Deinotherium

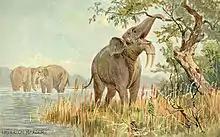
Historic illustration of "Deinotherium" by Heinrich Harder

Throughout the long history of deinotheriid research, 31 species have been described and assigned to the family, many on the basis of poorly sampled material, especially teeth of varying size. The amount of species recognized by authors differs depending on researchers, but the three species most commonly considered valid are listed below.